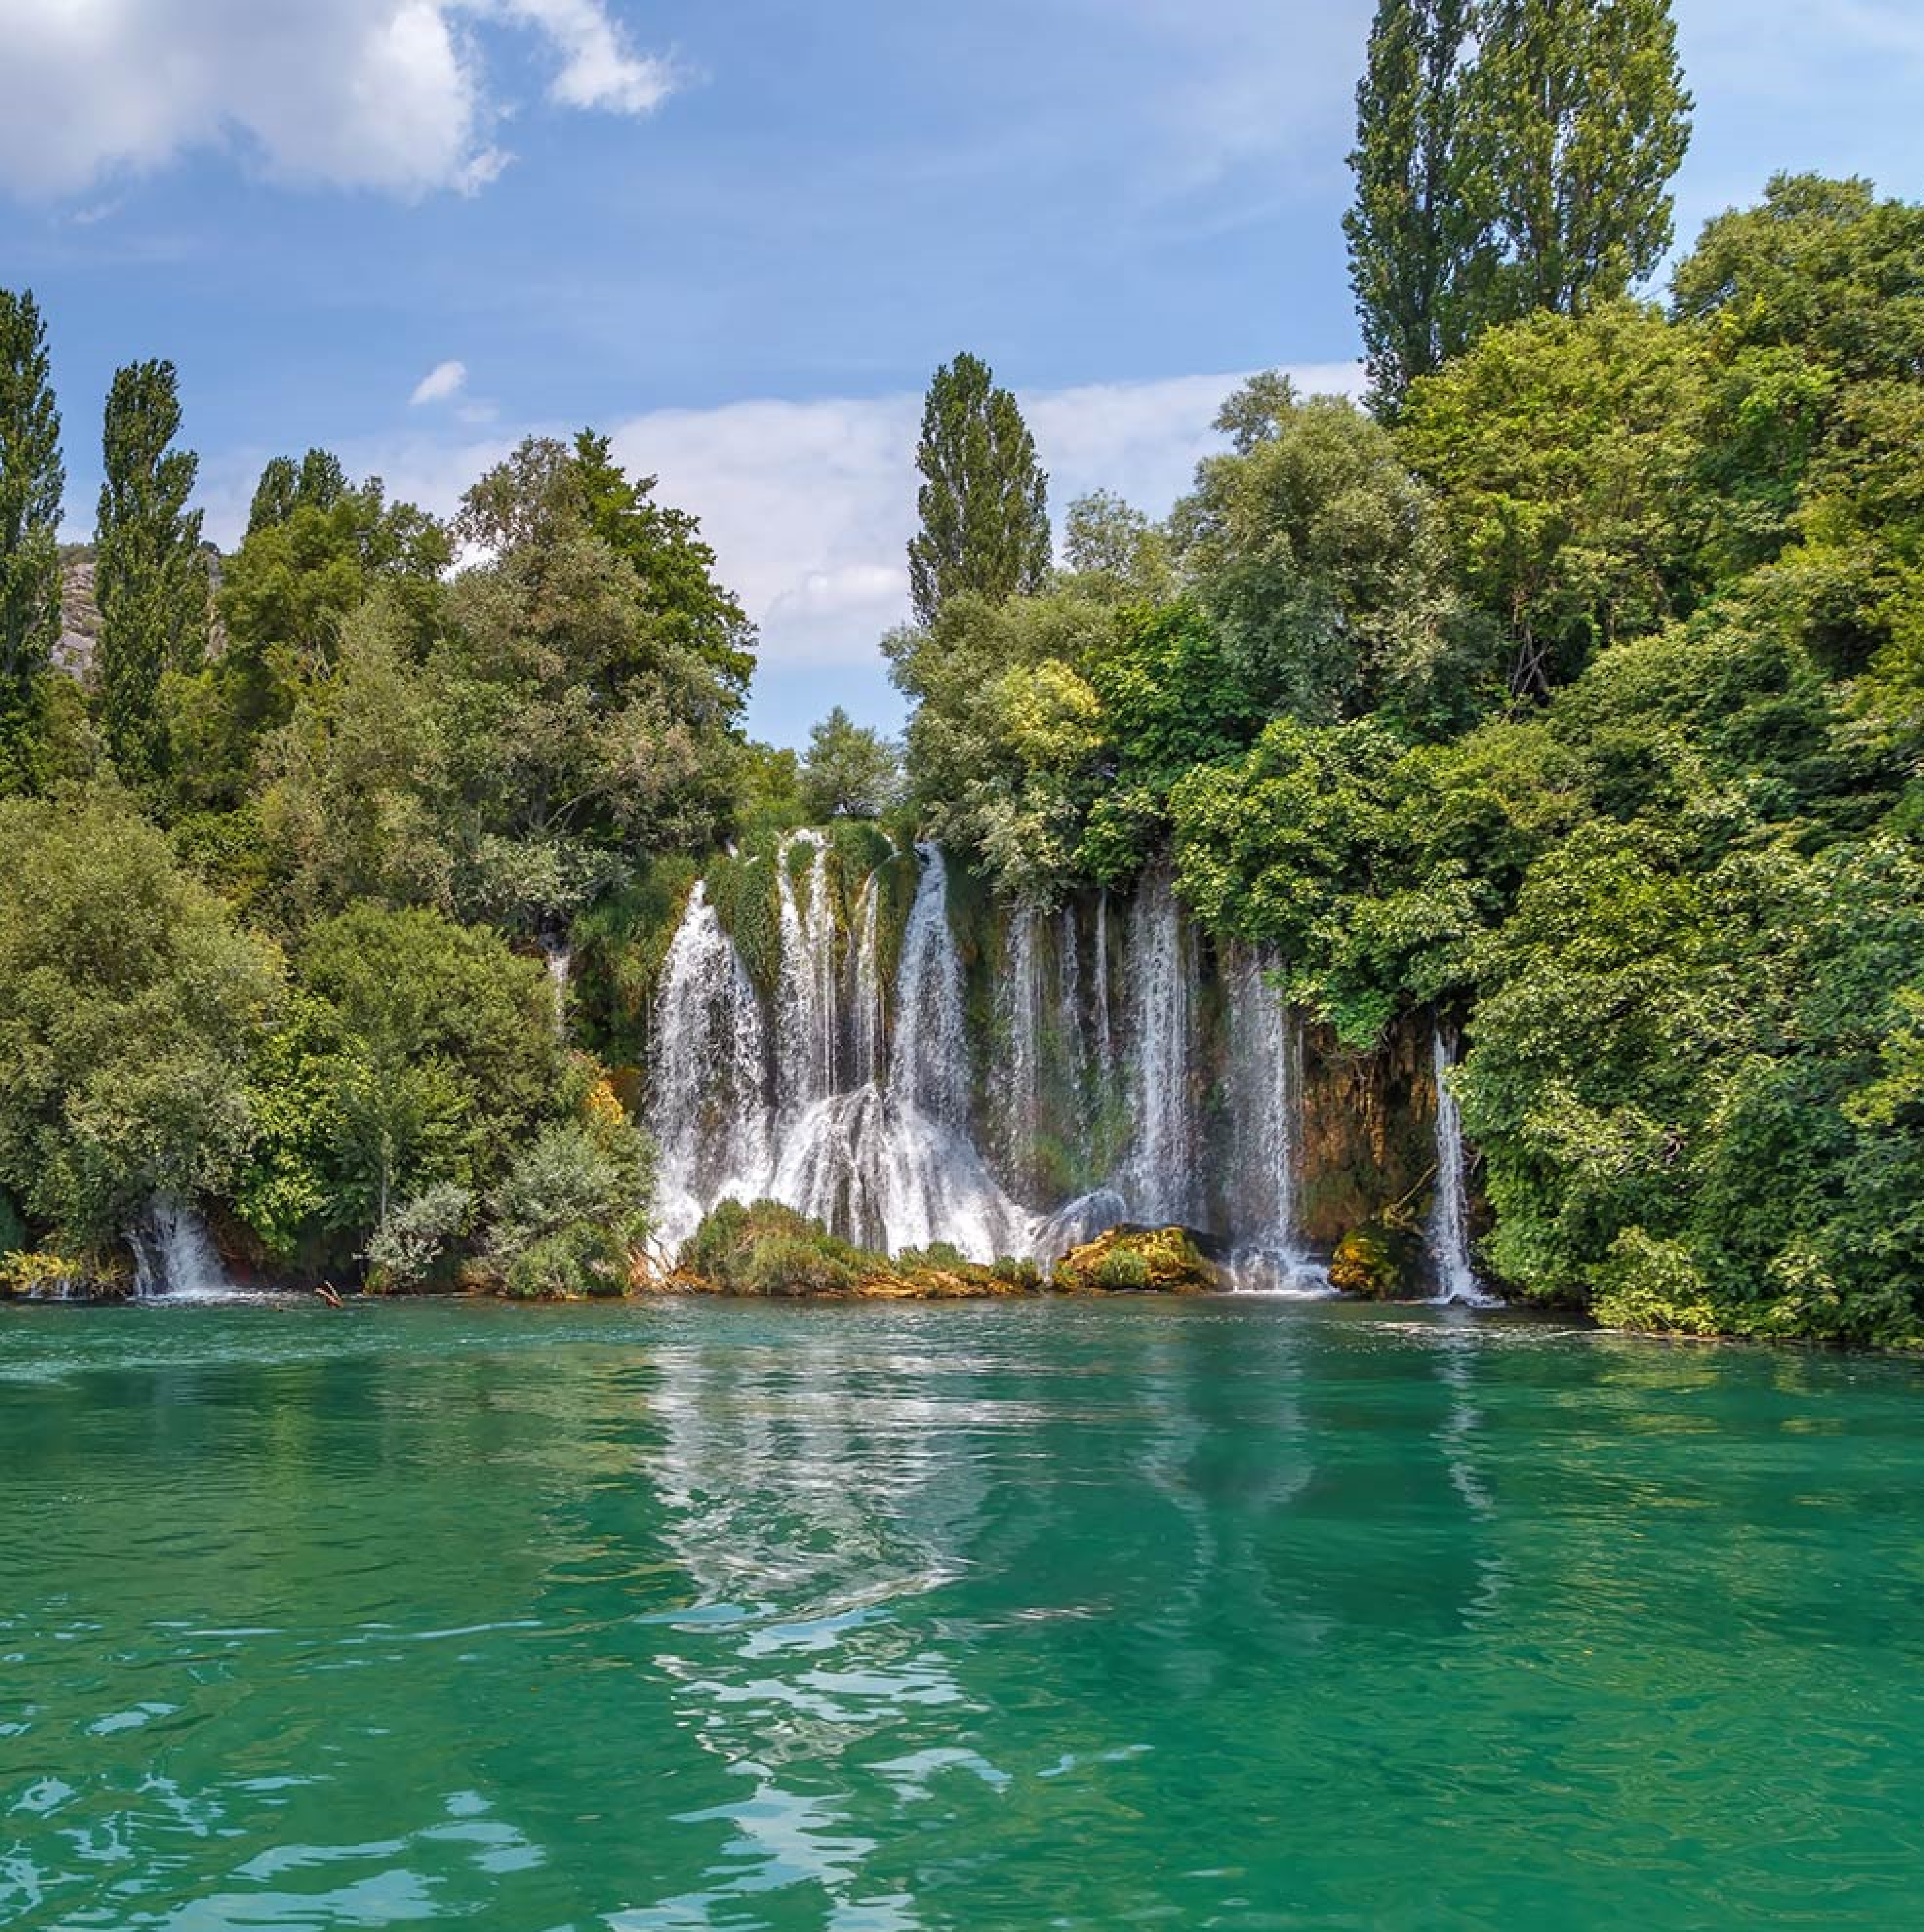
Plitwickie, wodospad, waterfall, chorwacja, podroze, travel, europa, water, sky, cloud, water resources, plant, natural landscape, tree, lake, fluvial landforms of streams, bank, chute, landscape, water feature, fountain, spring, forest, mountain, reservoir, wildlife, lacustrine plain, stream, temperate broadleaf and mixed forest, jungle, reflection, garden, riparian forest, rock, lake district, tropical and subtropical coniferous forests, pond, tropics, riparian zone, valdivian temperate rain forest, rainforest, mountain river, channel, mineral spring, tourist attraction, loch, tarn, leisure, grass, tourism, old growth forest, rapid, sound, inlet